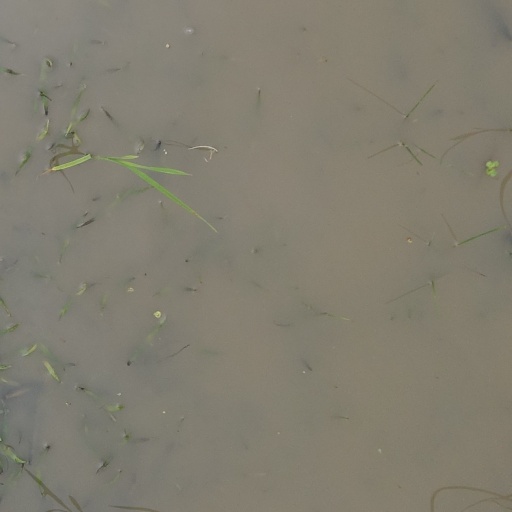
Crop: rice